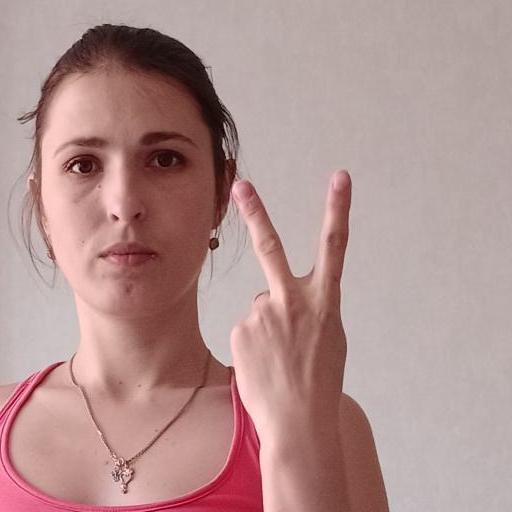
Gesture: peace_inverted